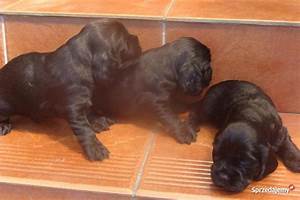
Label: dog